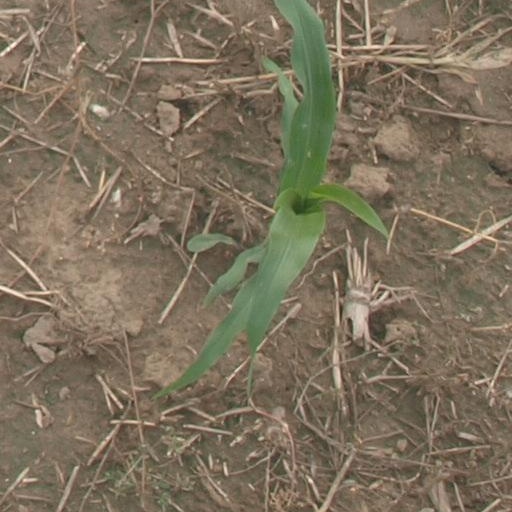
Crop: maize; corn